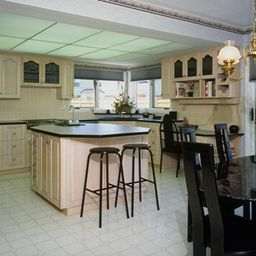
Room type: kitchen